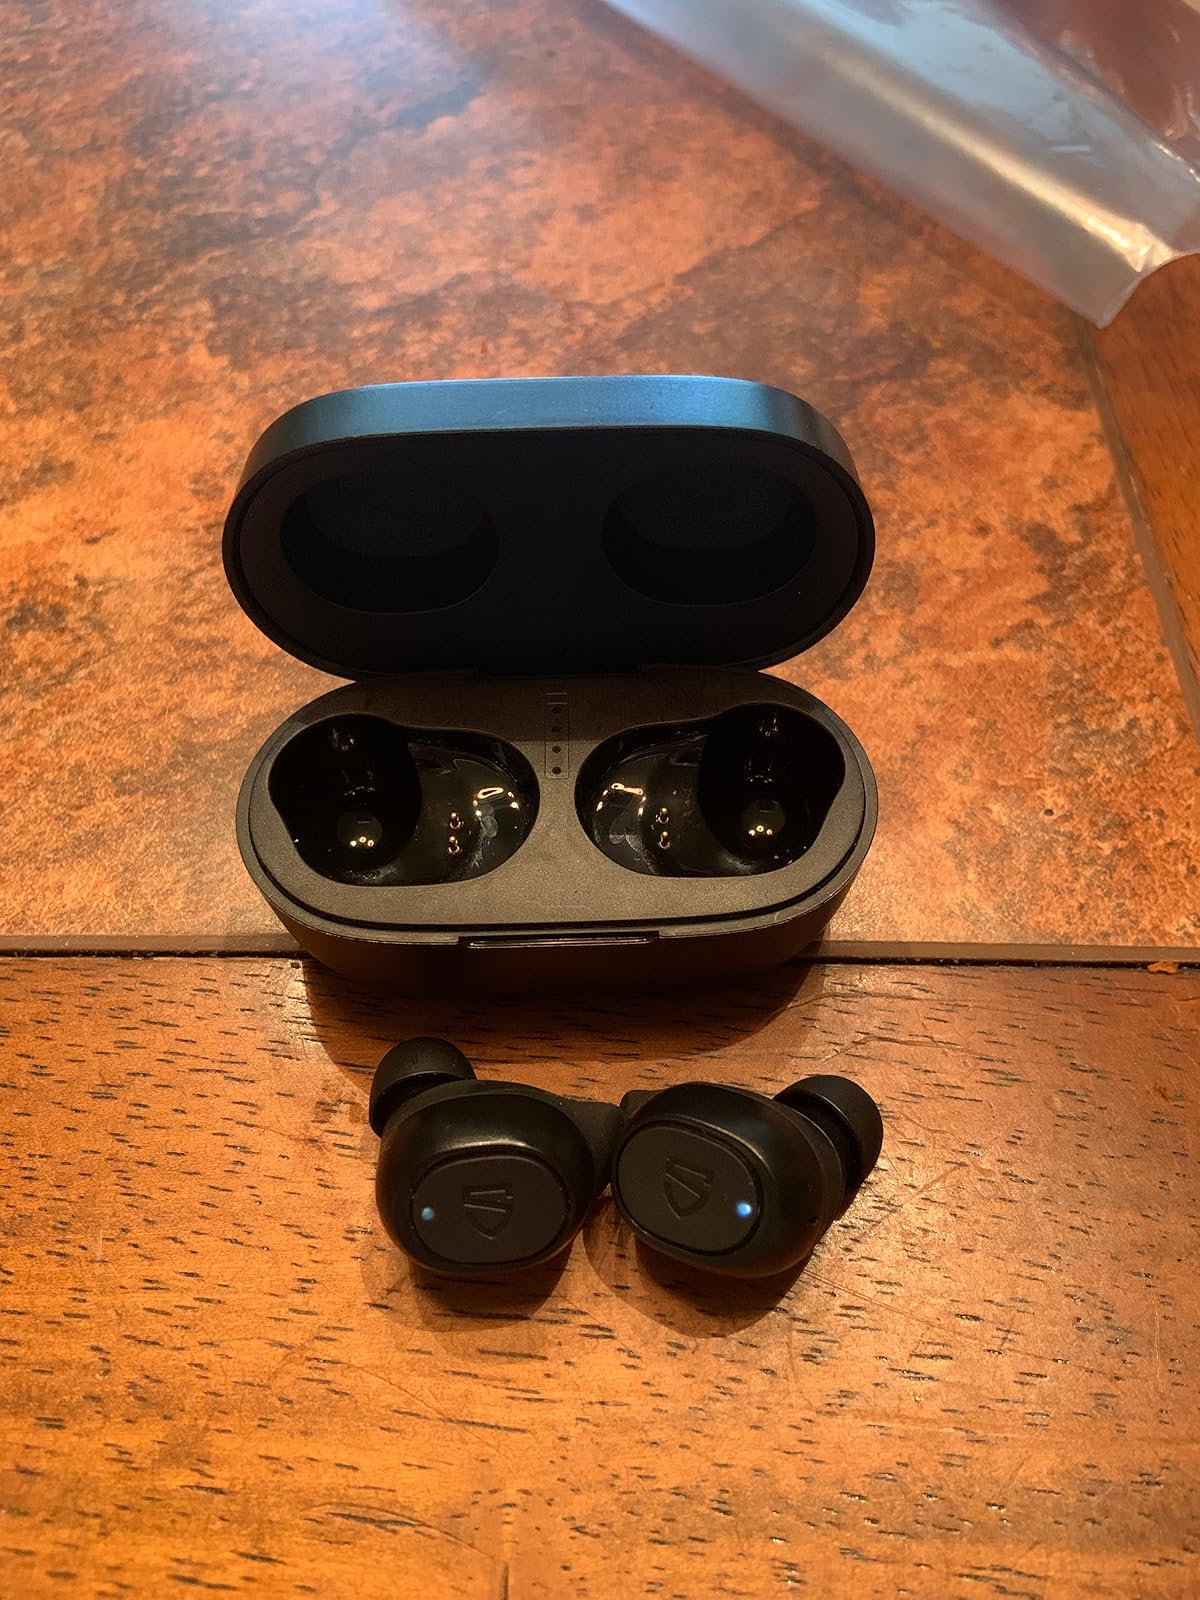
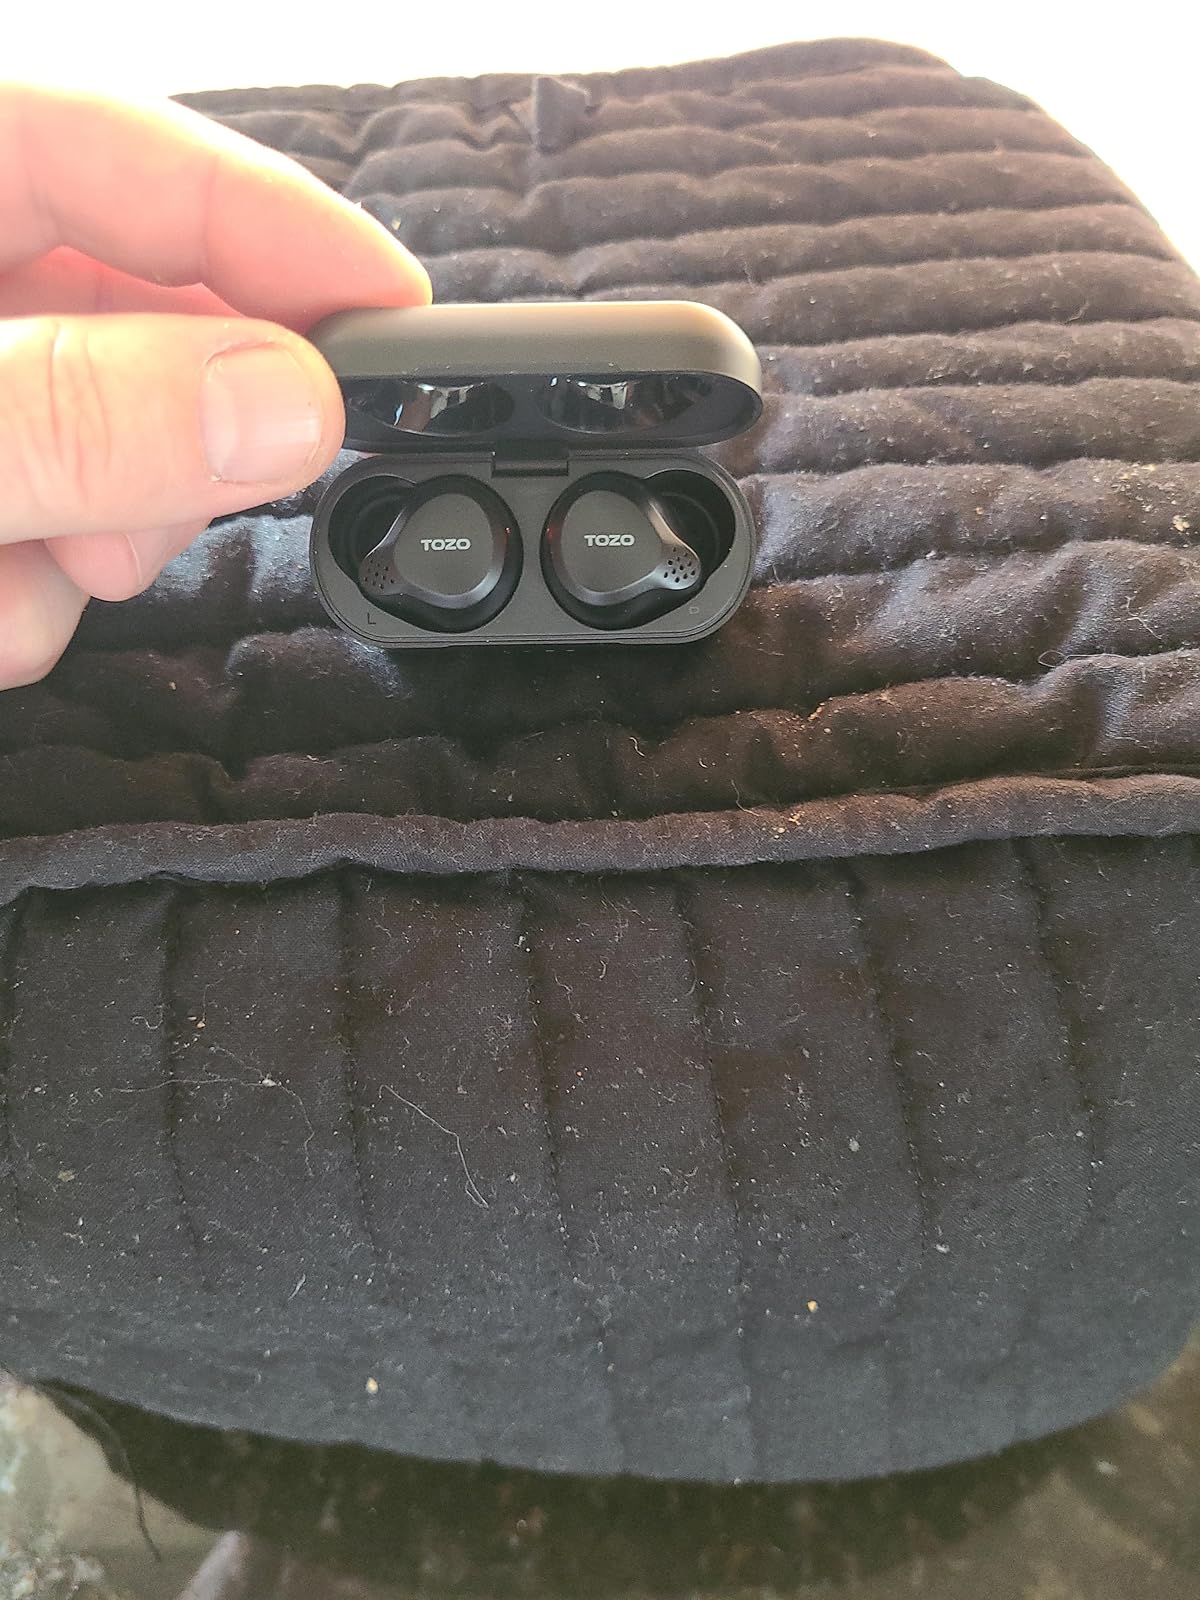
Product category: earbuds
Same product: no